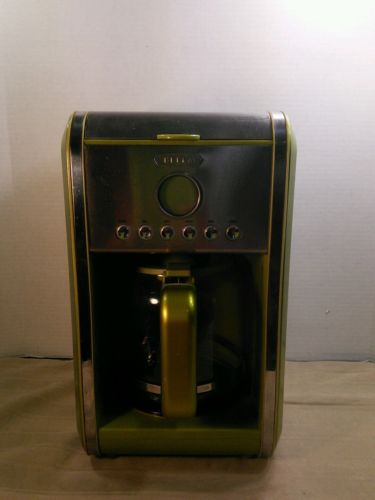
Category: coffee maker